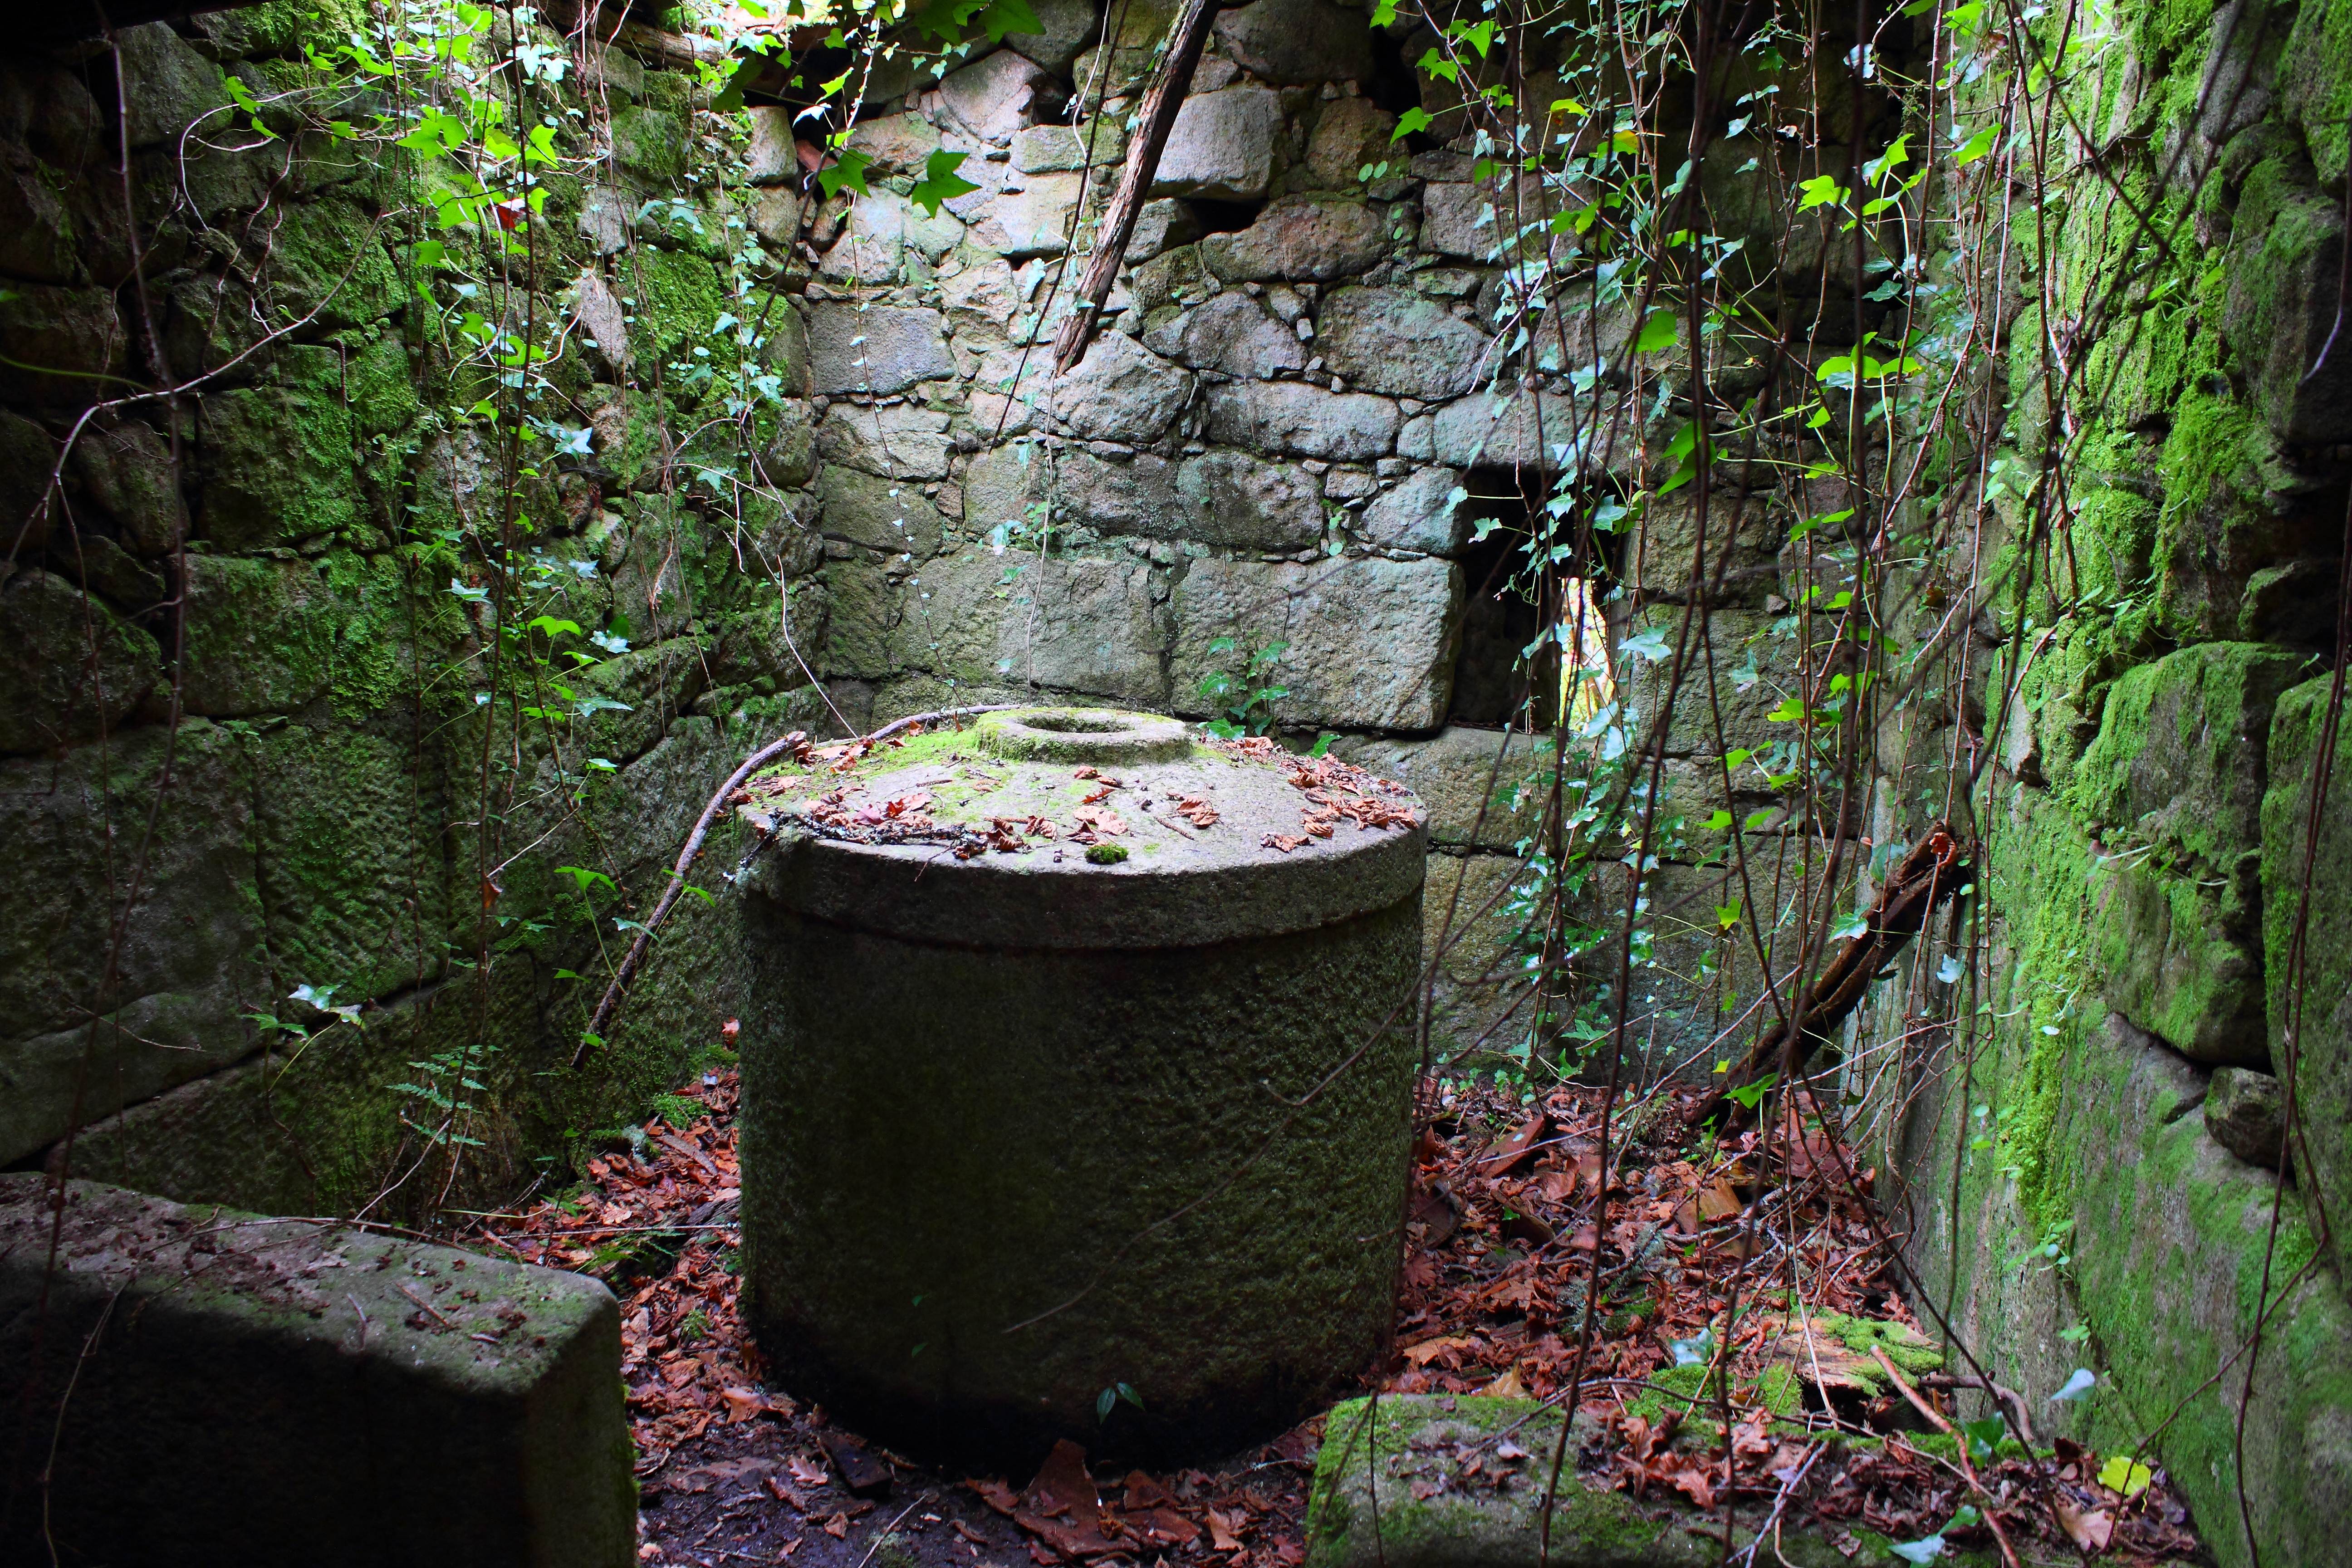
tree, nature, forest, plant, leaf, flower, green, jungle, autumn, backyard, botany, garden, espaa, galicia, pontevedra, woodland, yard, water feature, ggl1, gaby1, canoneos550d, pontevedragaliciaespaa, cotobade, sendeirodesanxurso, woody plant